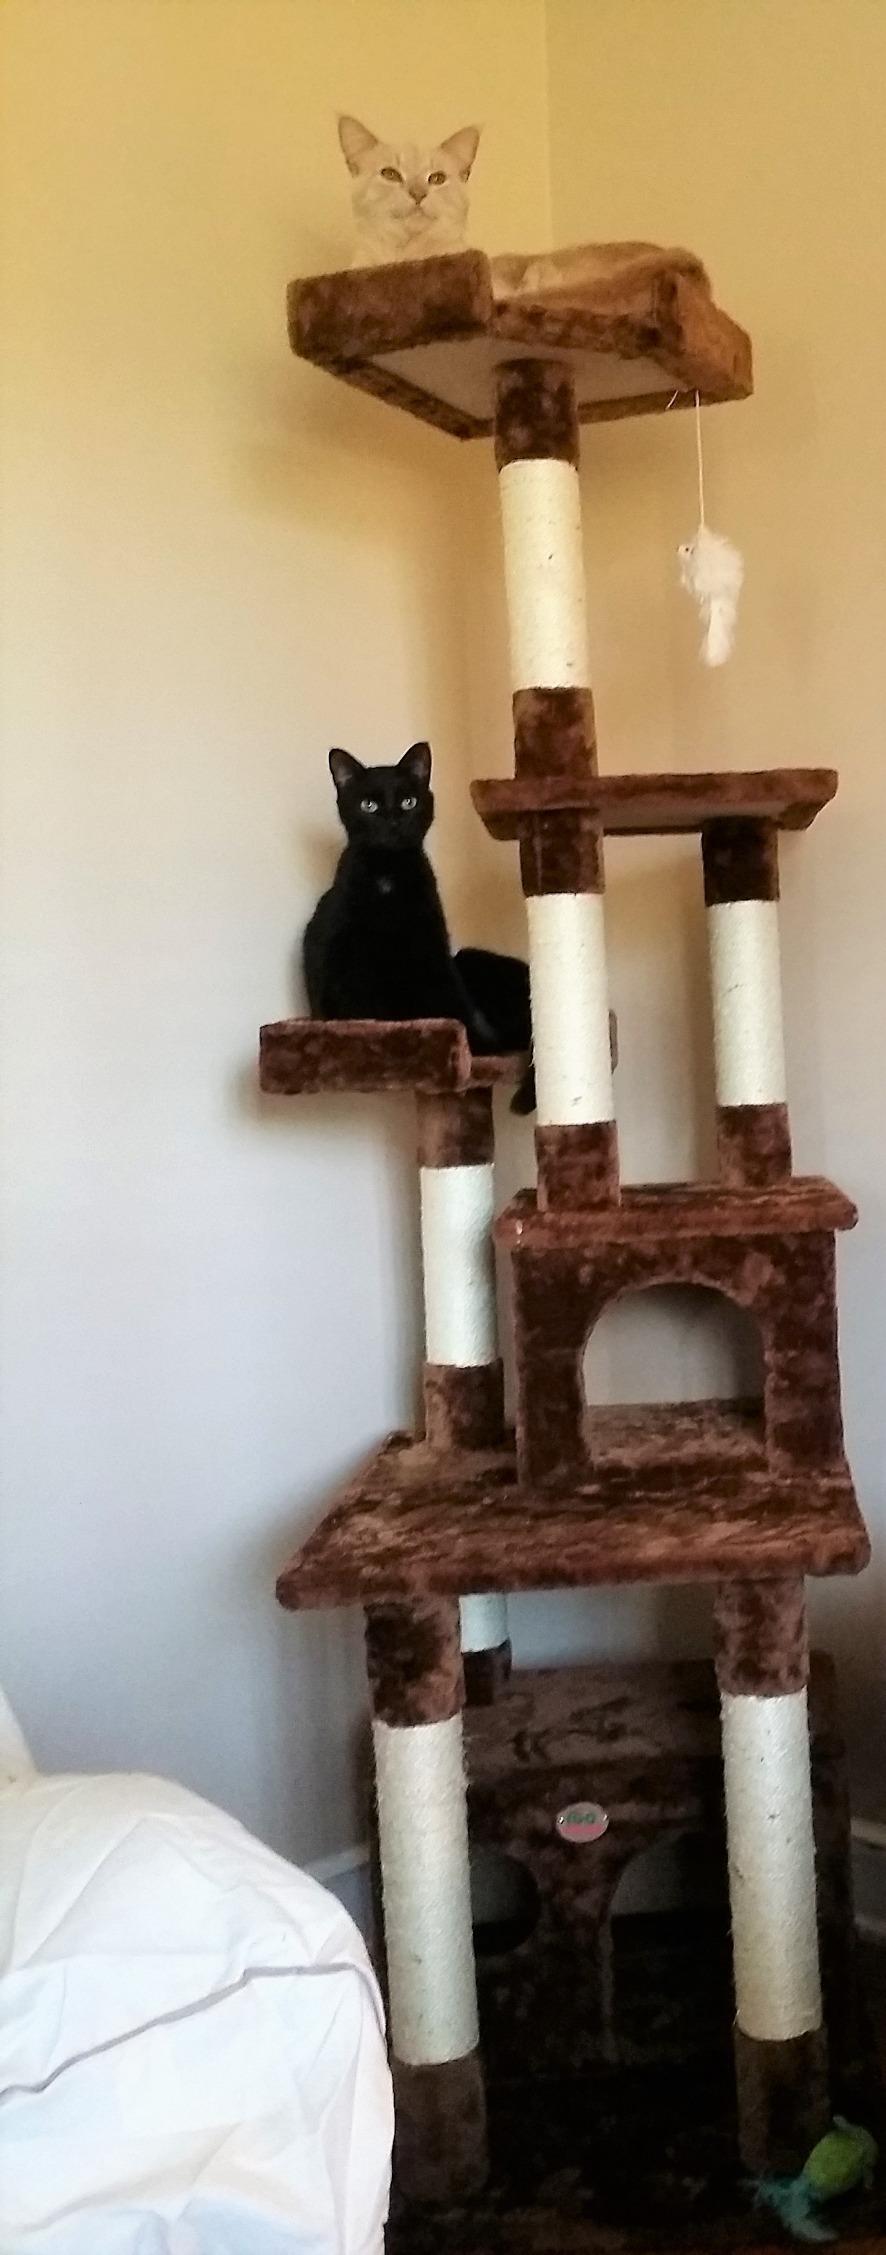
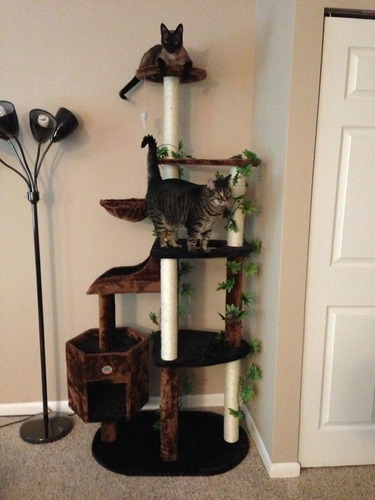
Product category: items_cat tree
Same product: no